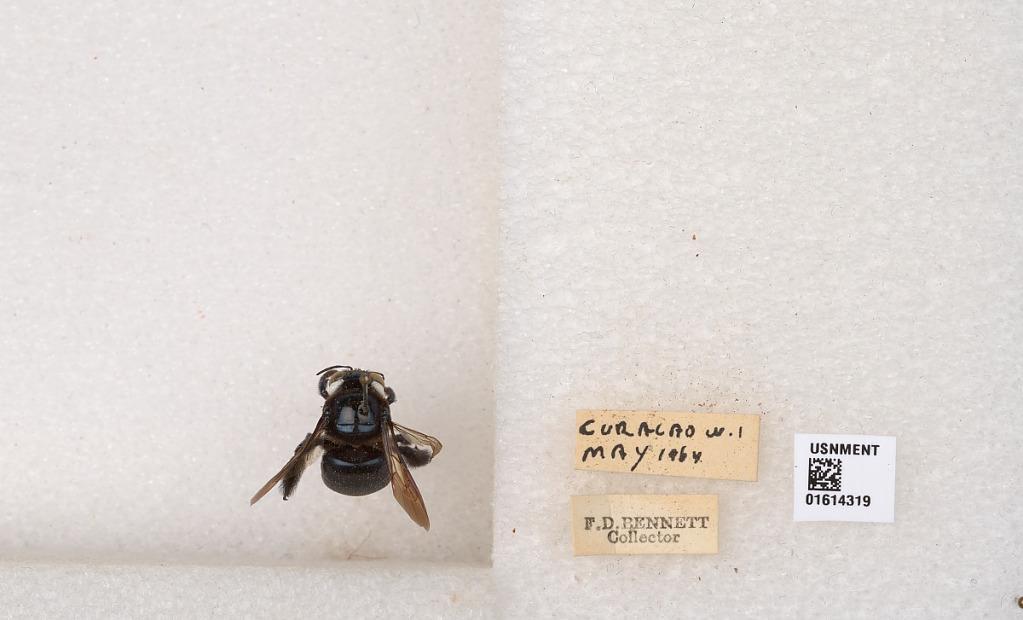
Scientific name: Xylocopa (Schonnherria) muscaria (Fabricius)
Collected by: F. Bennett
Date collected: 1964-5-1
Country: Curacao
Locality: Curacao